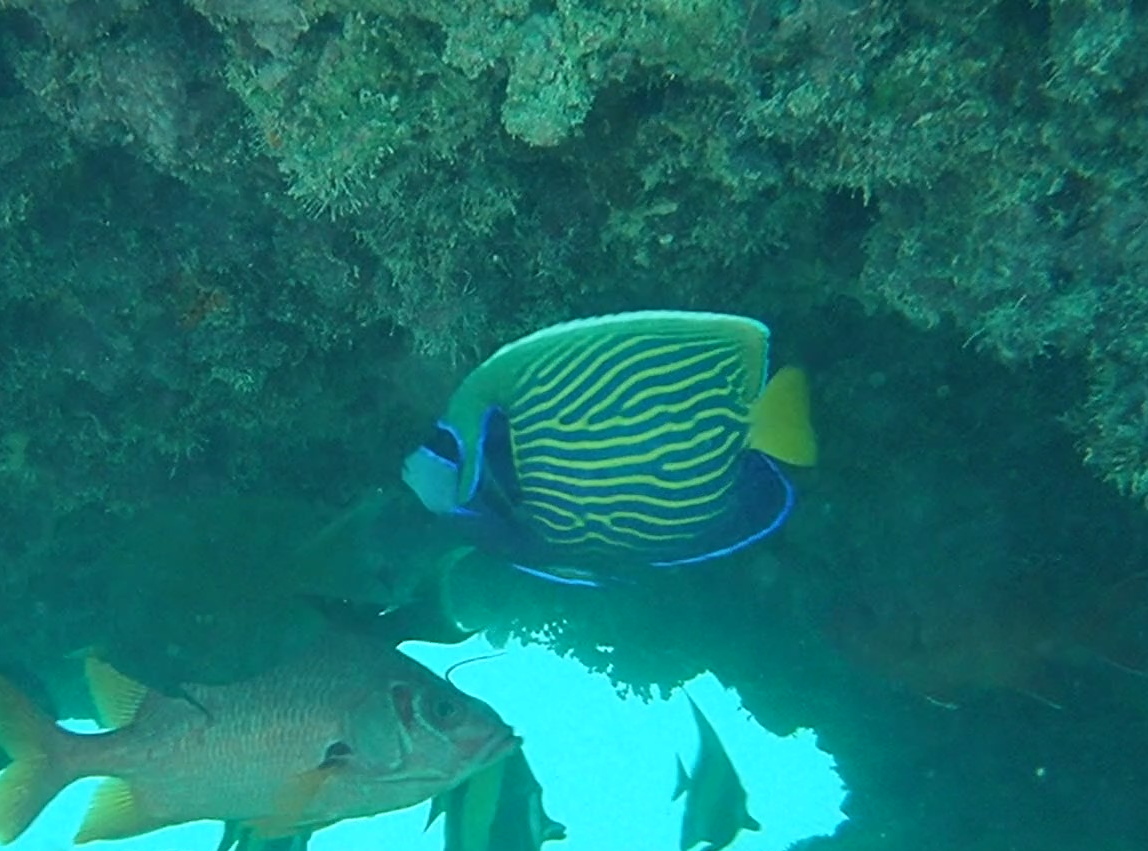
Pomacanthus imperator (Emperor Angelfish)